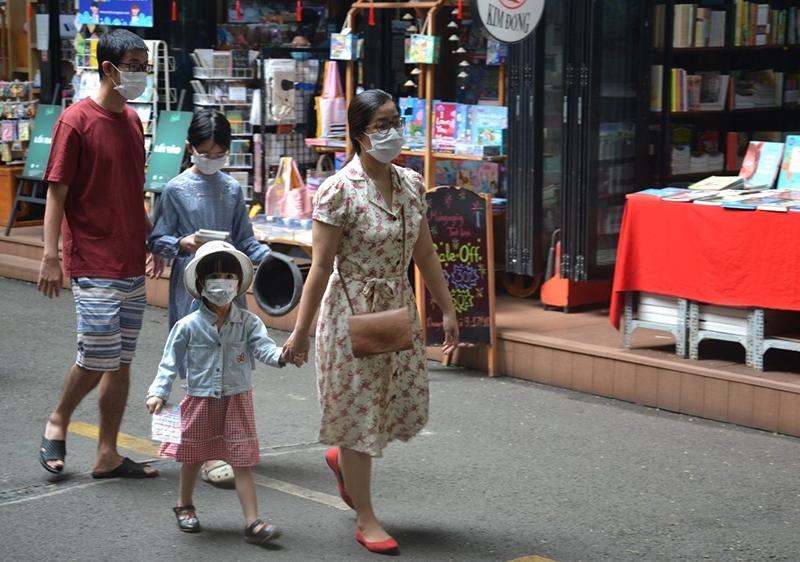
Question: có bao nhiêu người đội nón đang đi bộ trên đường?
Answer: một người